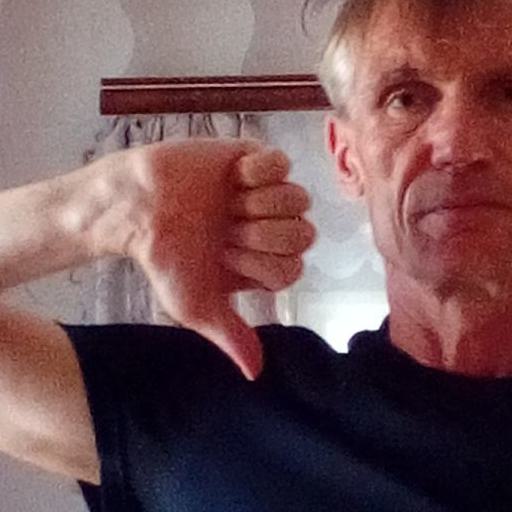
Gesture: dislike